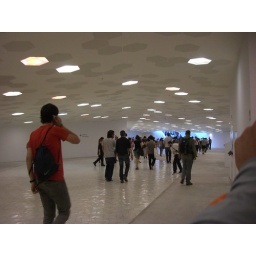
h&dm trap people in a white box and spit them out to techno music.